Maria Teresa Baldini

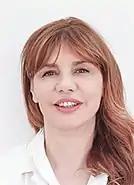
Maria Teresa Baldini in 2019

Maria Teresa Baldini (born 22 January 1961) is an Italian politician from Italia Viva. She was formerly a basketball player and surgeon.